Podgorica Assembly

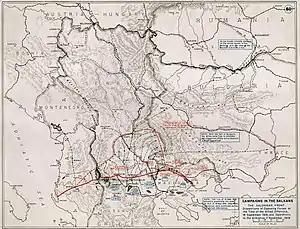
Breakthrough of the Entente powers at the Macedonian front in 1918

In September 1918, the Entente powers initiated their northward advance at the Salonica front, gradually displacing the Central Powers and reclaiming the territory of the occupied Kingdom of Serbia. Upon the insistence of General Louis Franchet d'Espèrey, the Royal Serbian Army was positioned on the western flank of the advance after reaching Skopje. This strategic maneuver aimed to ensure the army's arrival in Montenegro ahead of either supporters of Nikola or Italian forces, perceived as a threat by Serbia due to Italy's demand for the establishment of an Italian condominium in Montenegro, excluding Serbian presence.